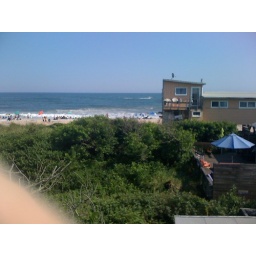
Boys on the beach clustered under the big blue umbrella